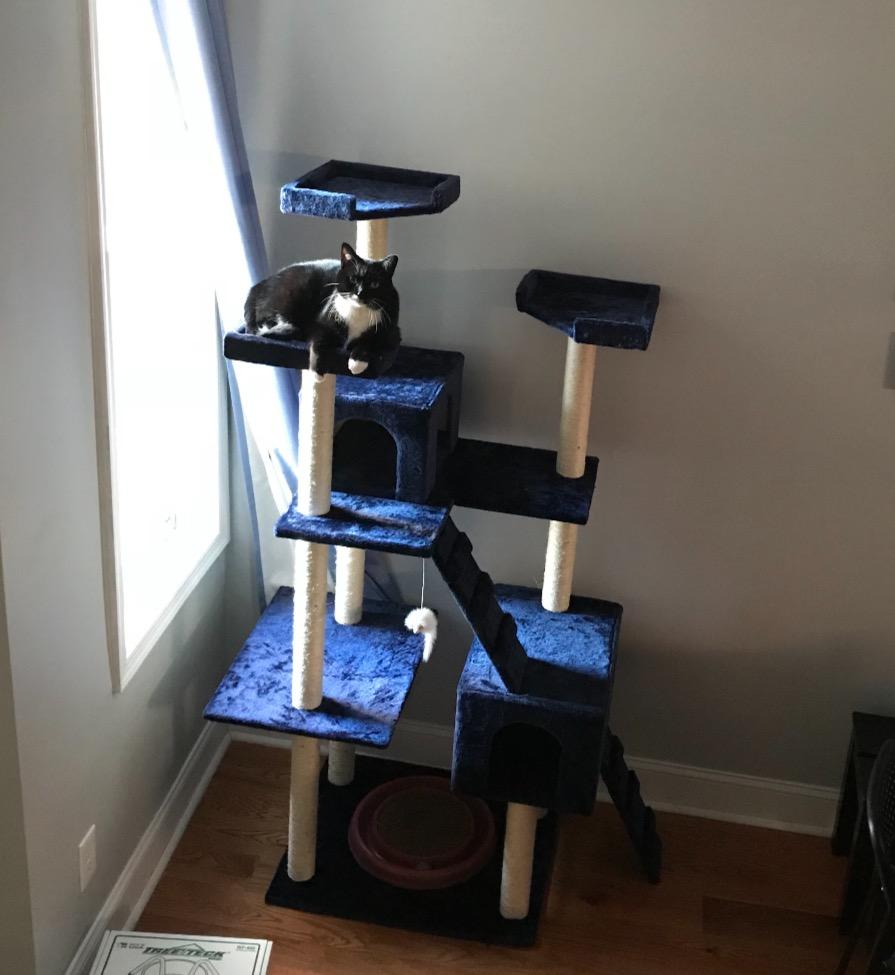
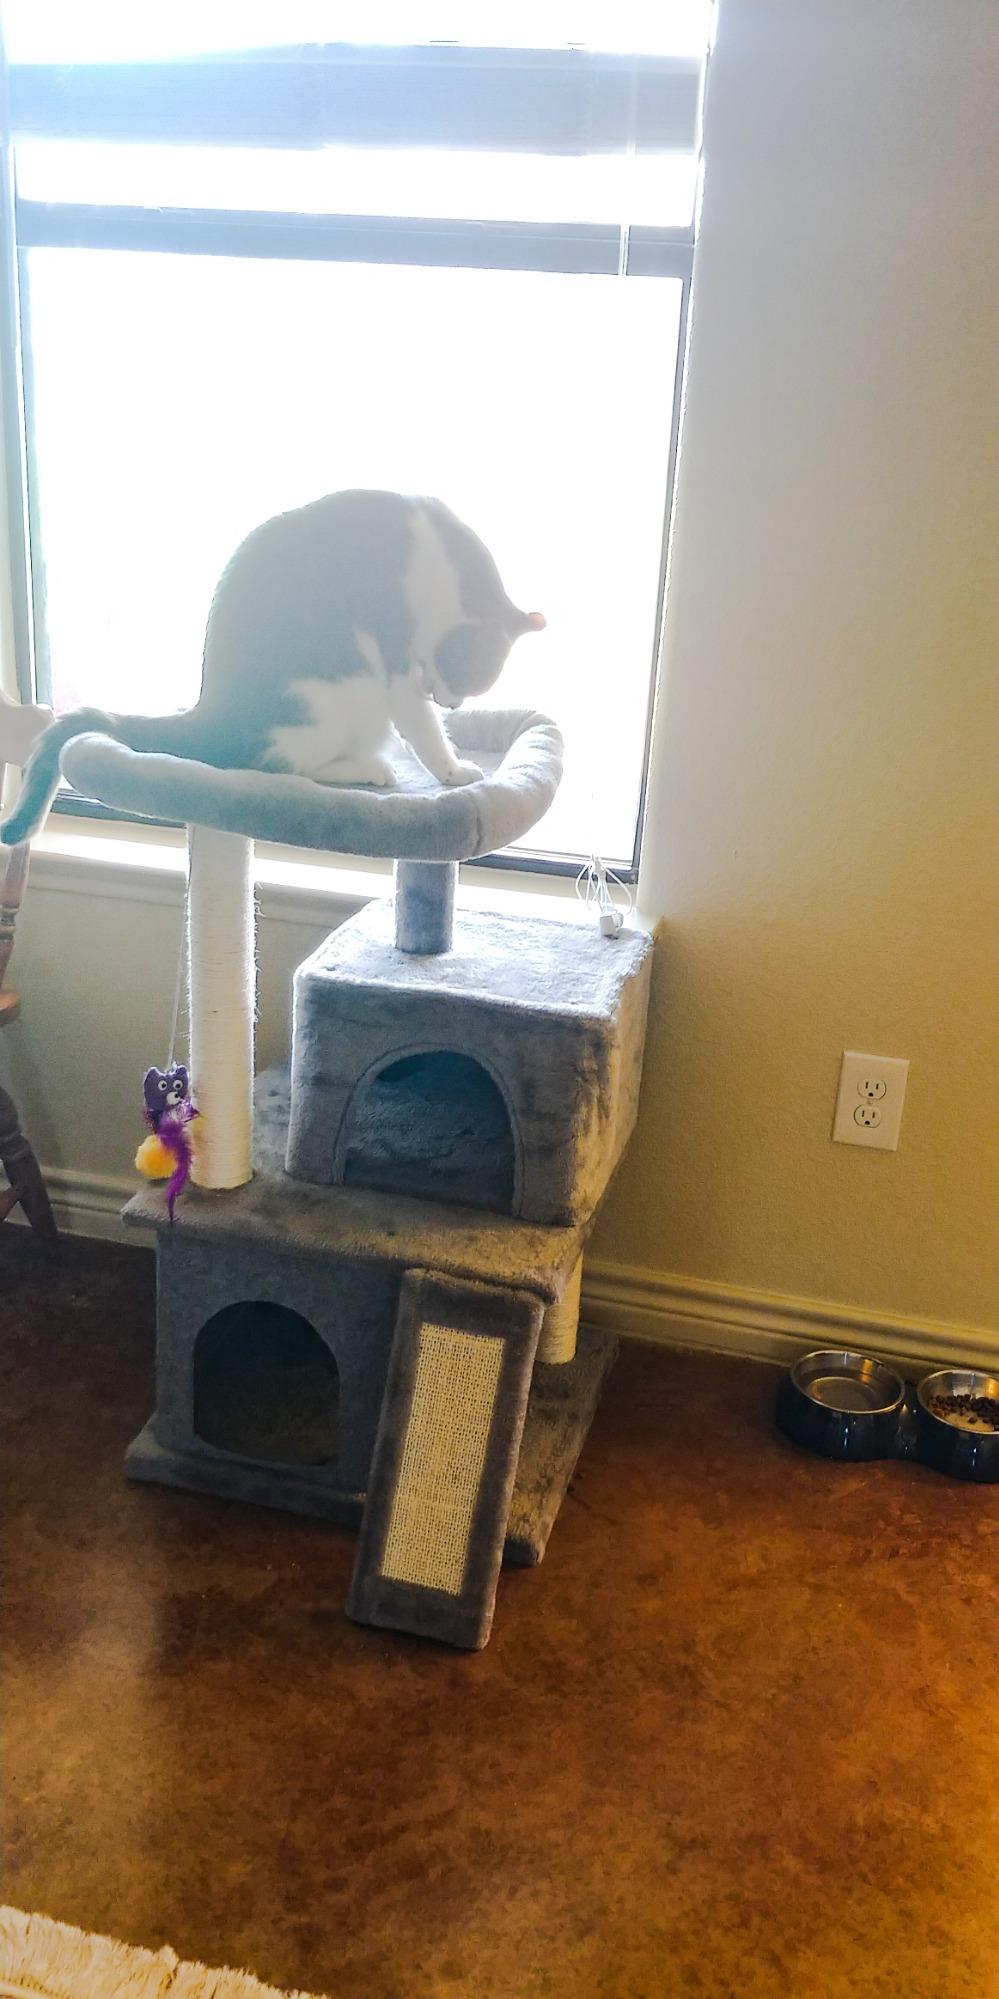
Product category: items_cat tree
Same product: no